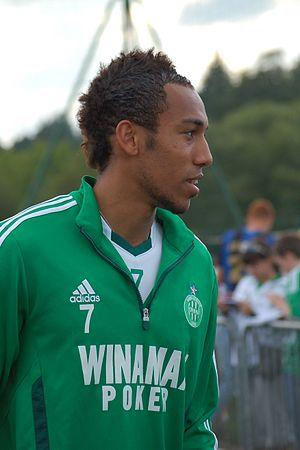
Pierre-Emerick Aubameyang, joueur de football, à l'entraînement avec l'AS Saint-Étienne, le 3 août 2011 (L'Étrat, France).
Pierre-Emerick Aubameyang, né le 18 juin 1989 à Laval, est un footballeur international gabonais évoluant actuellement au poste d'avant-centre à Arsenal FC. Il possède également la nationalité française. Il est le meilleur joueur Gabonais de l’histoire
La saison 2008-2009 du Nîmes Olympique voit le club disputer la soixante-dixième édition du Championnat de France de football de Ligue 2, championnat auquel le club participe pour la vingt-cinquième fois de son histoire, ceci après avoir terminé troisième de National à l'issue de la saison 2007-2008. Cette saison est ainsi la première depuis 2003 à être disputée sous le statut professionnel.